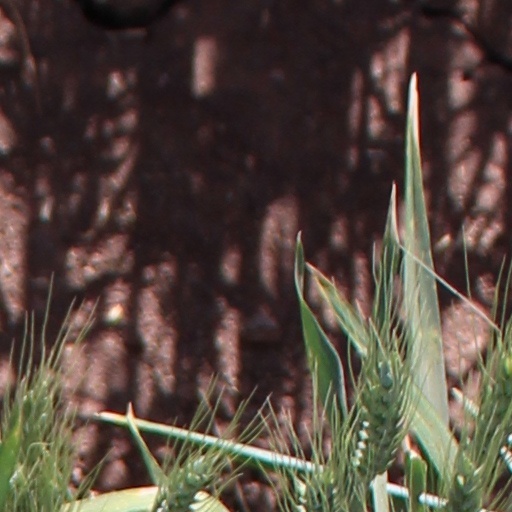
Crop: wheat